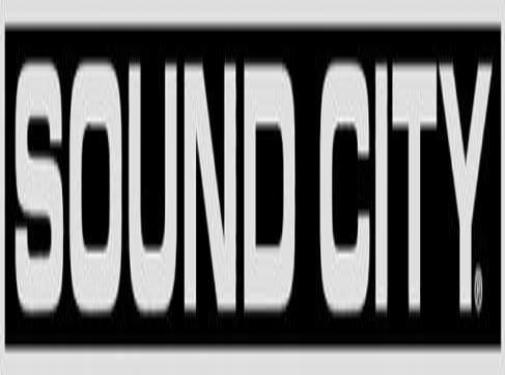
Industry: Leisure